George F. Bond

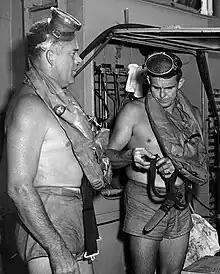
Dr. George Bond and Chief Engineman Cyril Tuckfield following record buoyant ascent in 1959

Bond entered active Navy service in 1953. Soon after he qualified as a Diving and Submarine Medical Officer and served as Squadron Medical Officer from 1954 to 1958. Later that year, Bond transferred to the Naval Medical Research Laboratory in Groton, Connecticut, where he served as the Officer-in-Charge until 1964. It was during this time that Bond conducted his earliest experiments into saturation diving techniques.